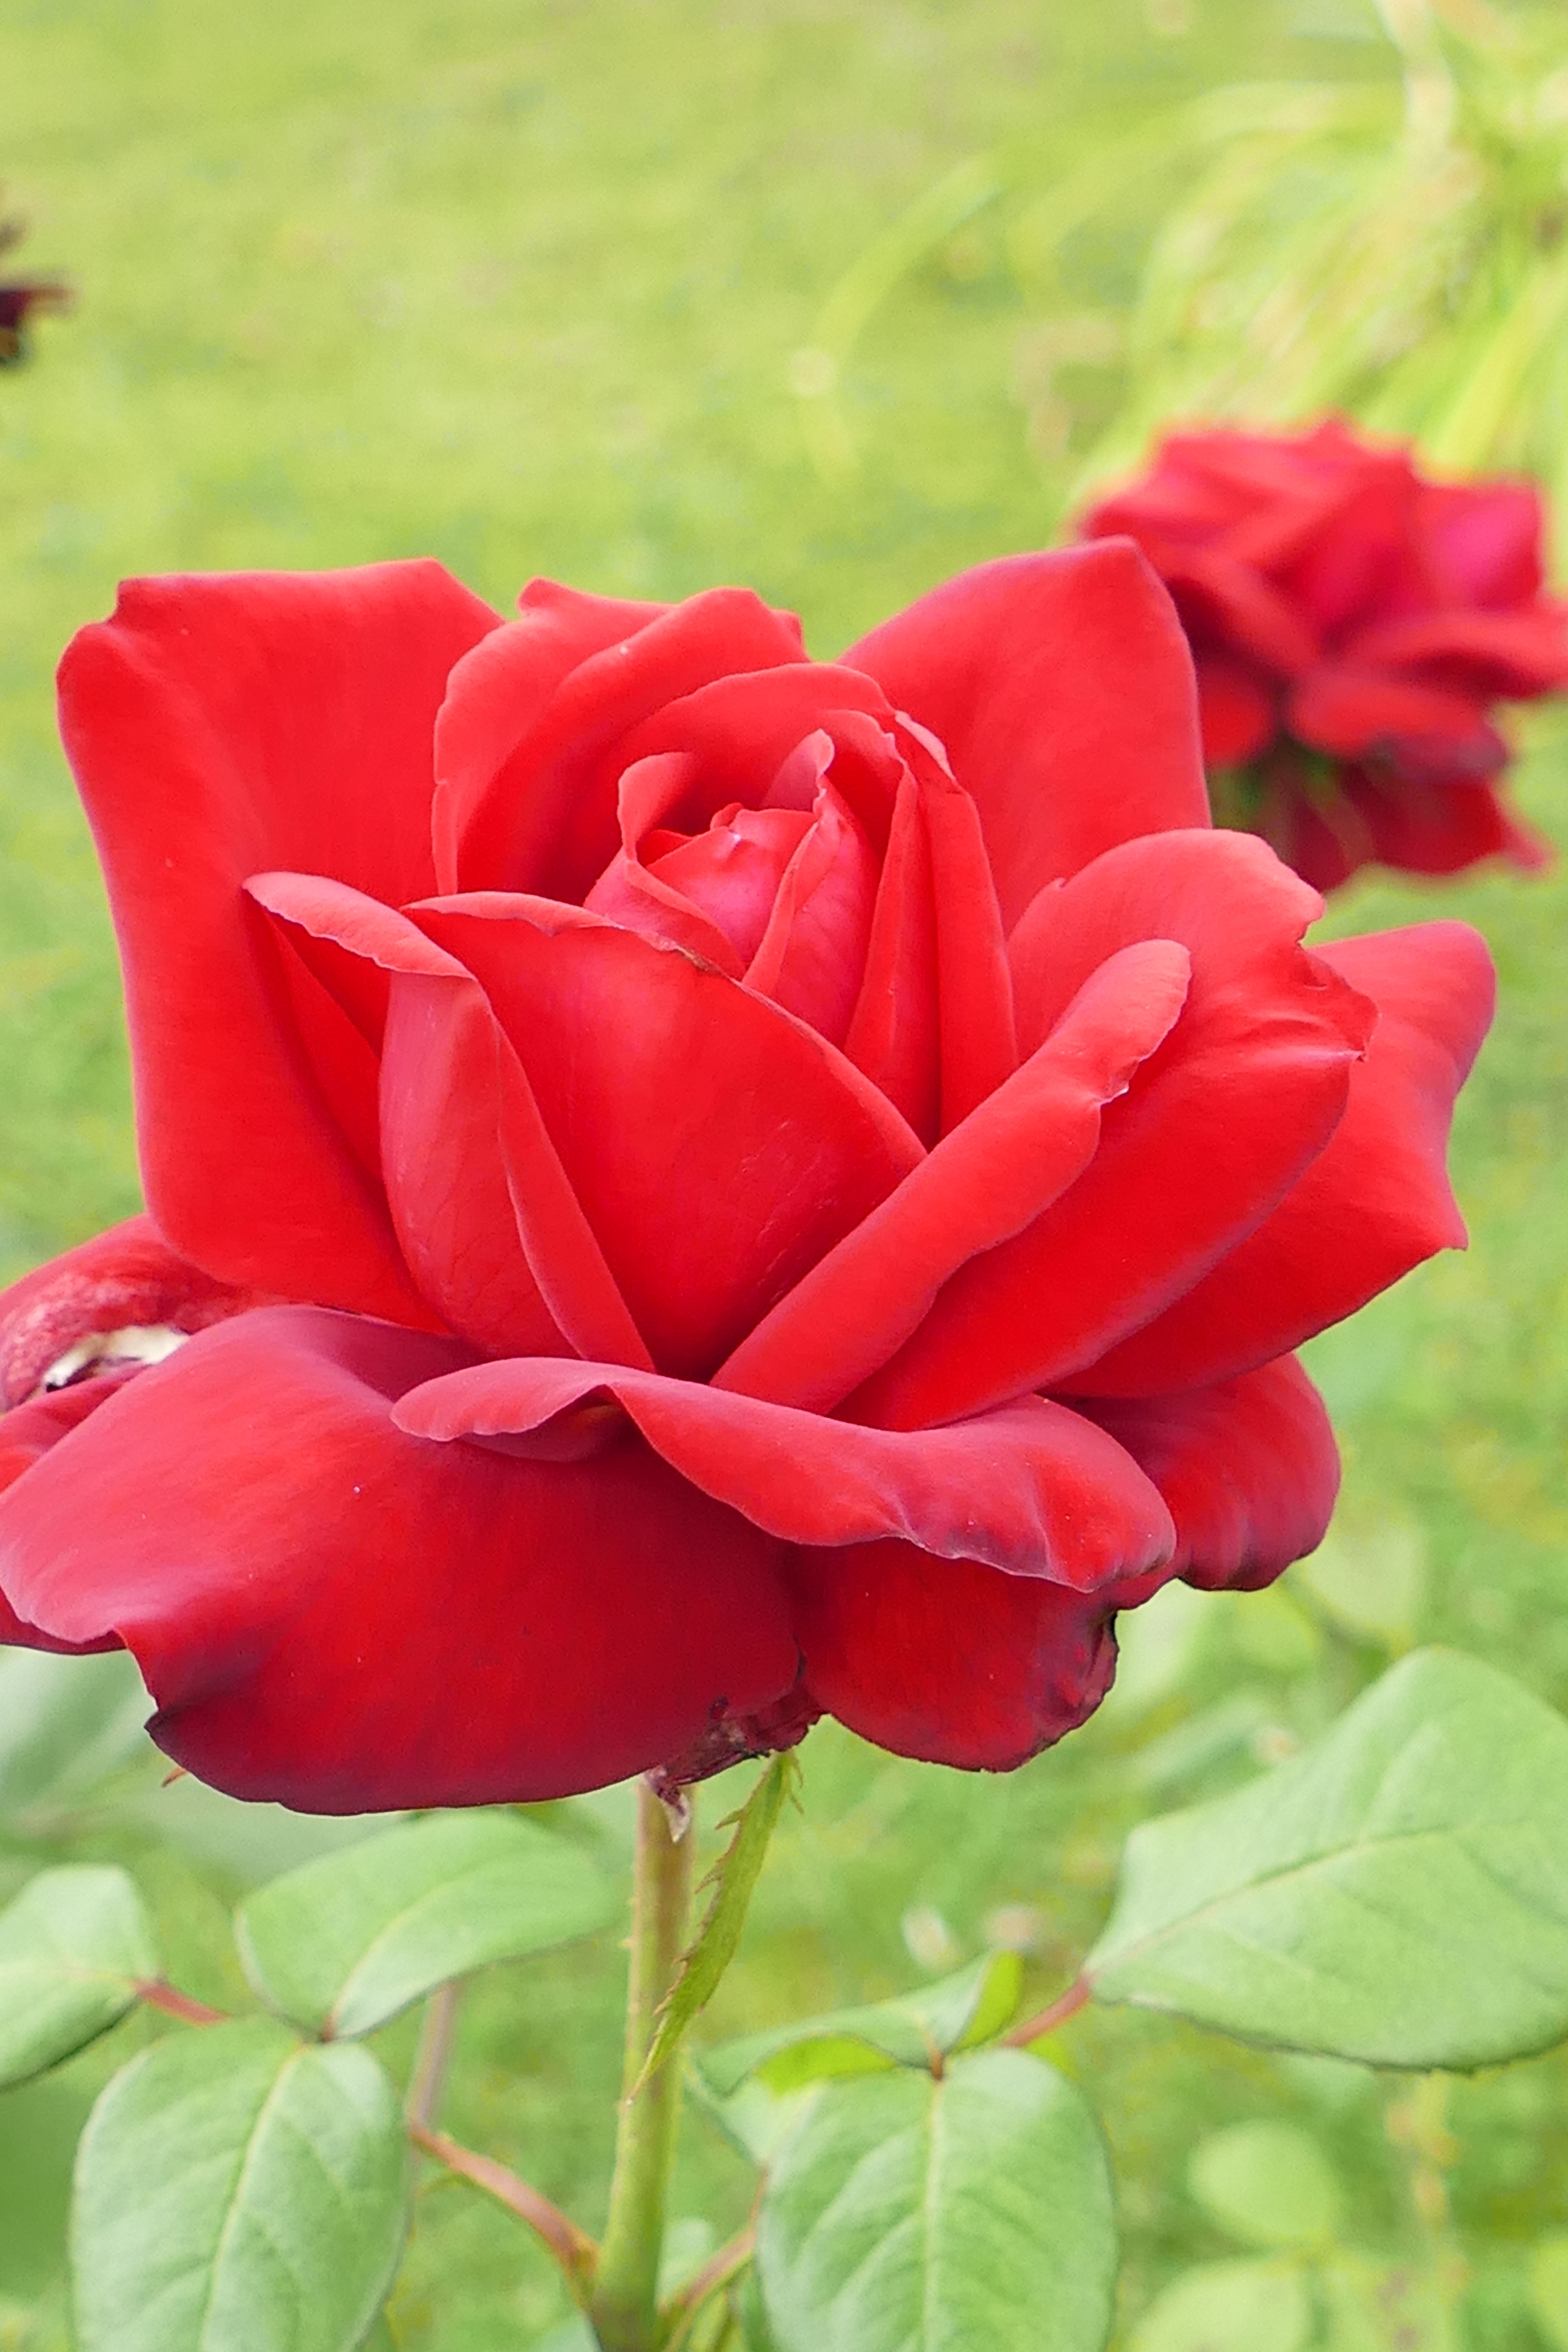
nature, blossom, plant, flower, petal, bloom, summer, rose, red, macro, natural, garden, flora, flower garden, floribunda, bio, flowering plant, garden roses, rose family, land plant, rosa centifolia, rose order